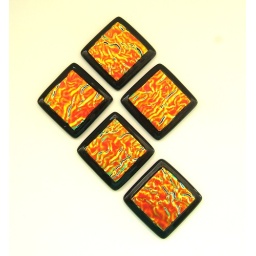
Glass tile in red lava dichroic glass by Uneek Glass Fusions